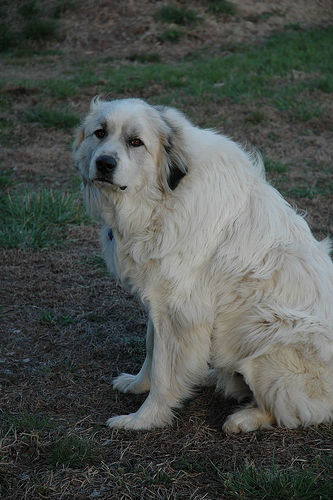
Breed: great pyrenees